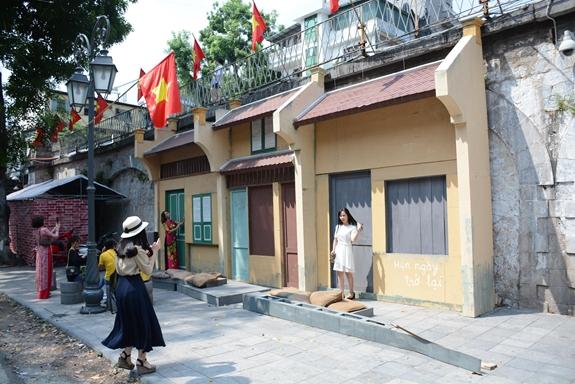
cô gái áo trắng đứng trước cánh cửa để đứng tạo dáng chụp hình